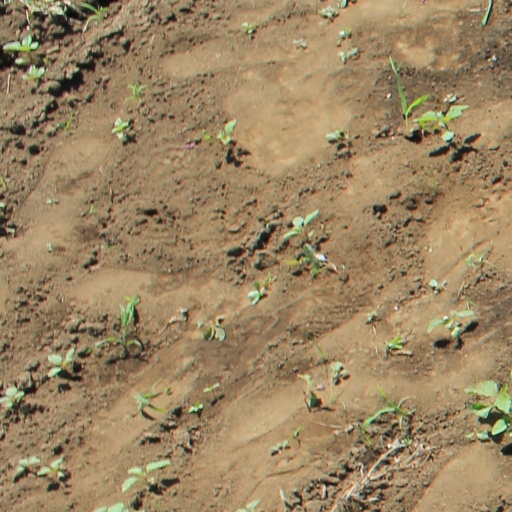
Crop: soybean